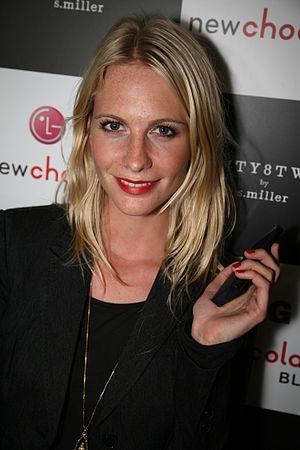
Poppy Angela Delevingne est une mondaine, mannequin et actrice britannique, née à Londres le 3 mai 1986.